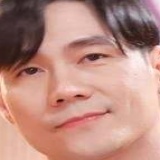
ca sĩ Khánh Phương